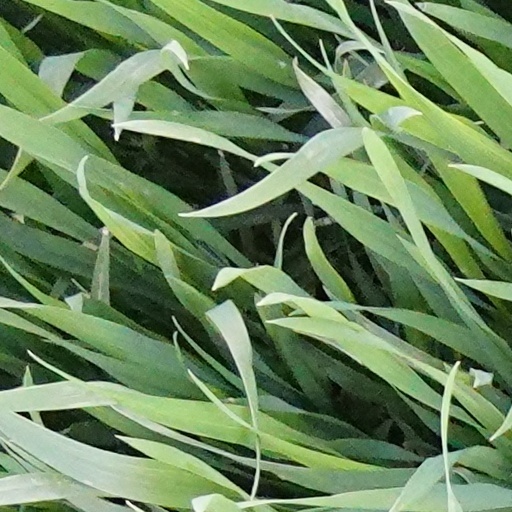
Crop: wheat